Virtually Heroes

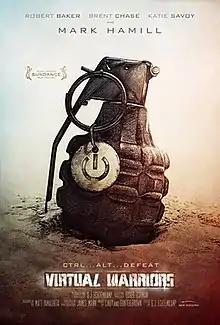
Film poster

Virtually Heroes is a 2013 American low-budget gamer film directed by G.J. Echternkamp and starring Robert Baker and Mark Hamill. Produced by Roger Corman, it made its world premiere at the 2013 Sundance Film Festival.